Western Roman Empire

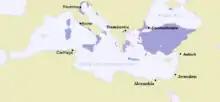

Though Odoacer ruled as a Roman governor would have and maintained himself as a subordinate to the remaining Empire, the Eastern emperor Zeno began to increasingly see him as a rival. Thus, Zeno promised Theoderic the Great of the Ostrogoths, "foederati" of the Eastern Court, control over the Italian peninsula if he was able to defeat Odoacer. Theoderic led the Ostrogoths across the Julian Alps and into Italy and defeated Odoacer in battle twice in 489. Following four years of hostilities between them, John, the Bishop of Ravenna, was able to negotiate a treaty in 493 between Odoacer and Theoderic whereby they agreed to rule Ravenna and Italy jointly. Theoderic entered Ravenna on 5March and Odoacer was dead ten days later, killed by Theoderic after sharing a meal with him.